Bardaasht

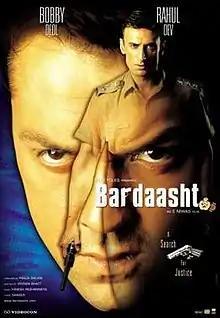
Movie poster for "Bardaasht"

Bardaasht ( Tolerance) is a 2004 Indian Hindi-language action-thriller film produced by Vijay Galani and directed by Eeshwar Nivas. It is based on the screenplay written by Vikram Bhatt. The film stars Bobby Deol, Lara Dutta, Ritesh Deshmukh, Tara Sharma, and Rahul Dev, with Vishwajeet Pradhan, Ganesh Yadav, Nagesh Bhonsle, Shivaji Satam, and Virendra Saxena in important supporting roles. The film focuses on the issue of police brutality.